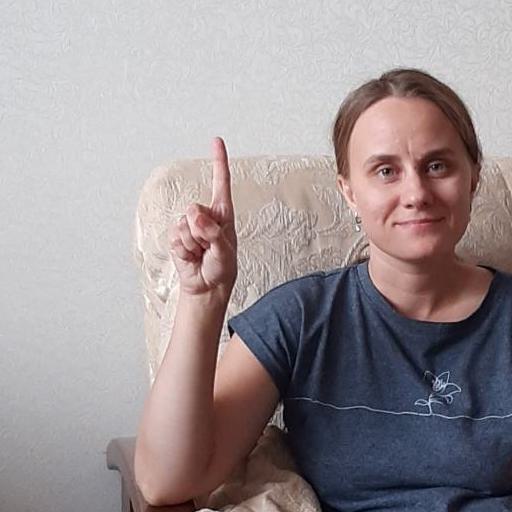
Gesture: one